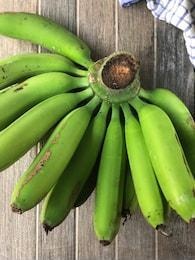
Label: banana